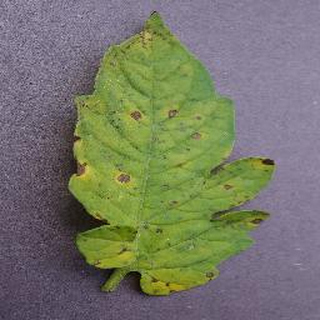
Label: tomato_septoria_leaf_spot